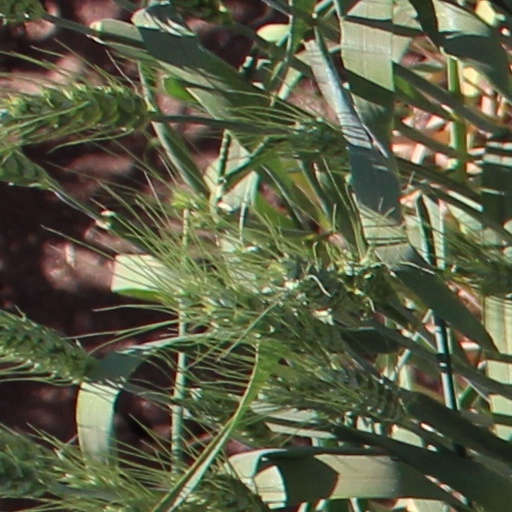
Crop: wheat